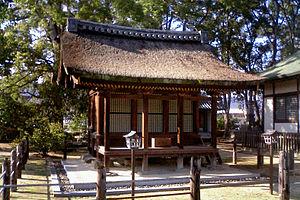
Au Japon, un chinjusha est un sanctuaire shinto qui vénère un kami tutélaire, c'est-à-dire un esprit protecteur qui garde une zone donnée, un village, un bâtiment ou un temple bouddhiste. Le palais impérial possède son sanctuaire tutélaire propre dédié aux vingt et un dieux gardiens d'Ise-jingū.
L'architecture bouddhiste japonaise désigne l'architecture des temples bouddhistes au Japon, consistant en variantes mises au point localement de styles architecturaux nés en Chine. Après l'arrivée du Bouddhisme de Corée au VIᵉ siècle, un effort a été initialement fait pour reproduire les bâtiments d'origine aussi fidèlement que possible, mais des versions locales des styles continentaux se sont progressivement développés, à la fois pour répondre aux goûts japonais et afin de résoudre les problèmes posés par la météo locale, plus pluvieuse et humide qu'en Chine. Les premières sectes bouddhistes sont les six sectes de Nara, Nanto Rokushū, suivies durant l'époque de Heian par les sectes Kyoto, Shingon et Tendai. Plus tard, durant l'époque de Kamakura, apparaissent à Kamakura la secte Jōdo et la secte vernaculaire Nichiren Shū. À peu près à la même époque, le Bouddhisme Zen arrive de Chine, influençant fortement toutes les autres sectes de plusieurs façons, y compris en architecture. La composition sociale des adeptes du Bouddhisme change aussi radicalement avec le temps.
Shippōzan Motoyama-ji est un temple bouddhiste de la secte Kōyasan Shingon-shū situé à Mitoyo, préfecture de Kagawa au Japon. Il a été fondé en 807 sur les instructions de l'empereur Heizei. Hayagriva en est à présent la principale image de dévotion.